Stavropol

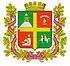
Stavropol Intourist Hotel

Stavropol, known as Voroshilovsk from 1935 until 1943, is a city and the administrative centre of Stavropol Krai, in southern Russia. As of the 2021 Census, its population was 547,820, making it one of Russia's fastest growing cities.